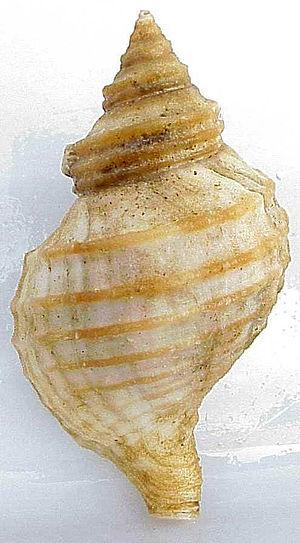
Neptunea lyrata est une espèce de mollusques appartenant à la famille des Buccinidae.